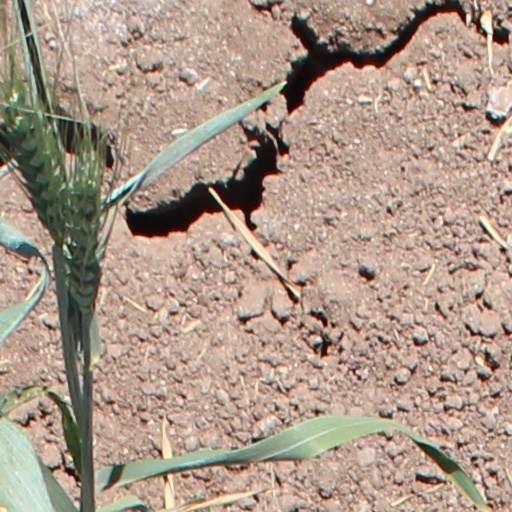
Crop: wheat